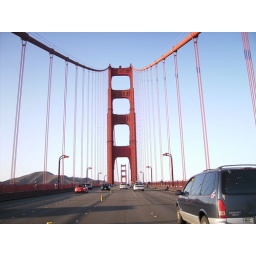
driving across the bridge in a car